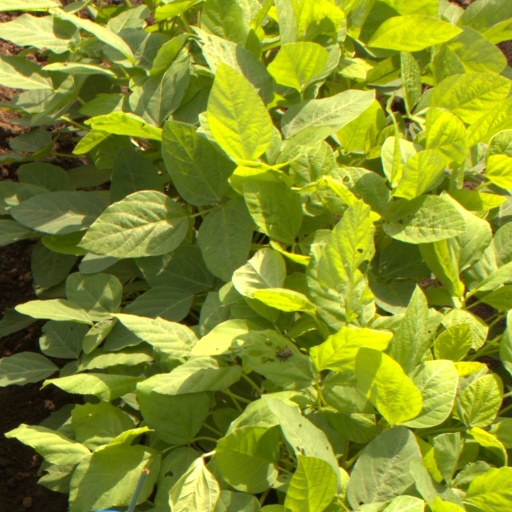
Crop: soybean